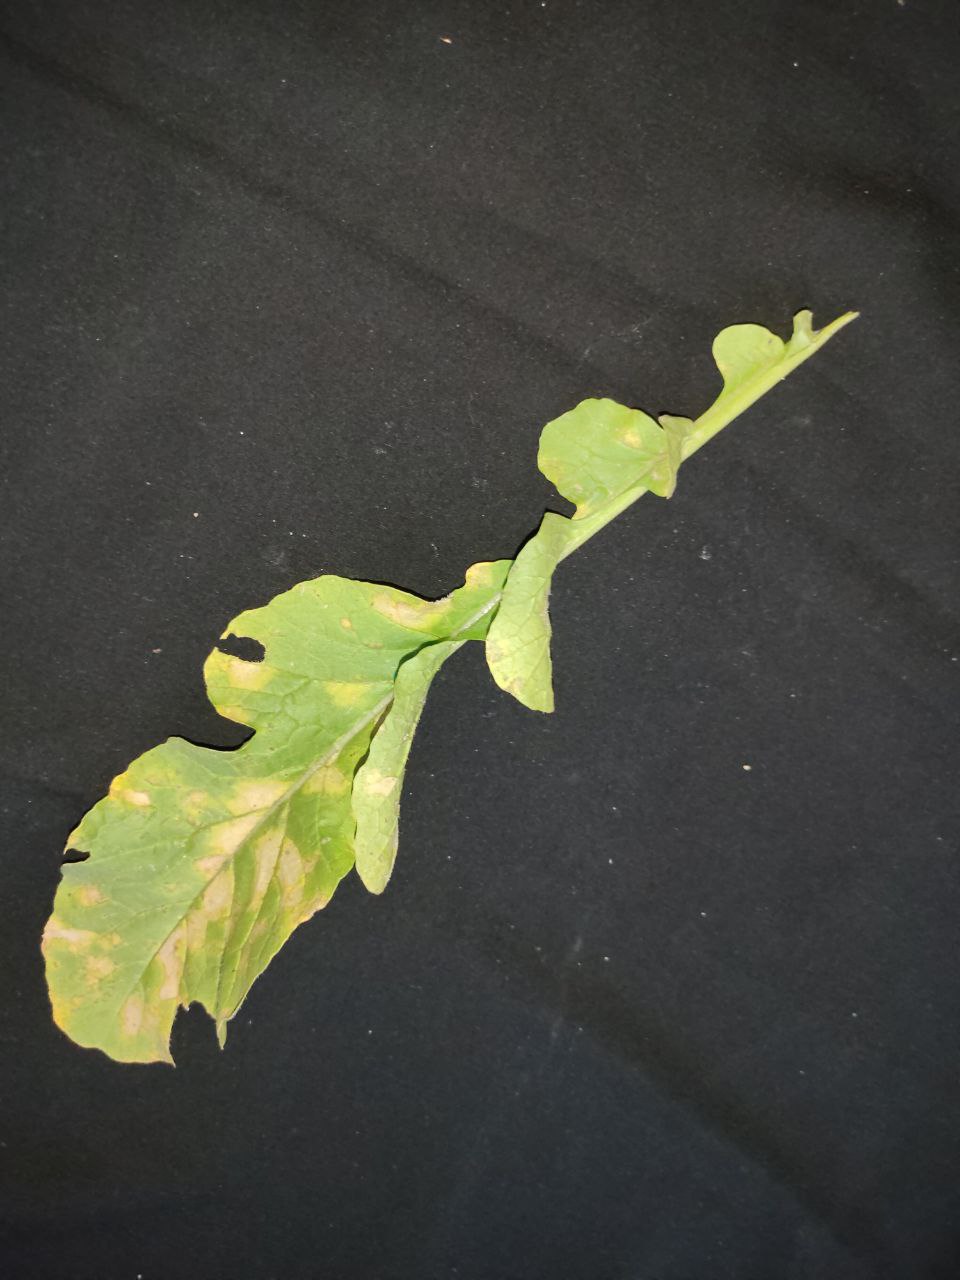
Label: Mosaic virus